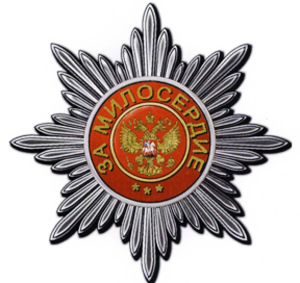
L’ordre de Sainte-Catherine, la grande martyre, est une récompense d'état de la fédération de Russie.